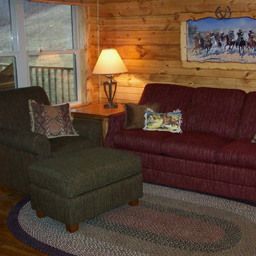
Room type: livingroom